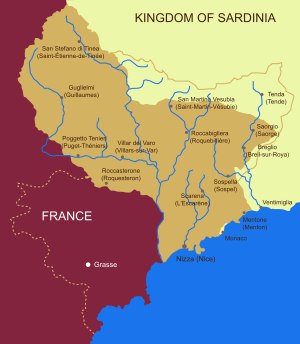
Monaco / Historie / 1800-tallet
Kort over den franske annektering i 1860.
Denne artikel omhandler mikrostaten Monaco. For andre betydninger af Monaco, se Monaco.